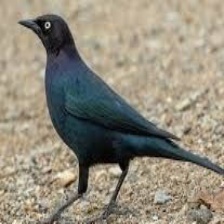
Species: BREWERS BLACKBIRD
Scientific name: EUPHAGUS CYANOCEPHALUS